Suomenlinna

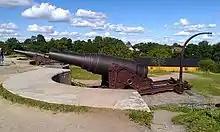
Naval guns of Suomenlinna

After taking over the fortress, the Russians started an extensive building program, mostly extra barracks, and extended the dockyard and reinforced the fortification lines. The long period of peace following the transfer of power was shattered by the Crimean War of 1853–56. The French–British–Ottoman alliance decided to engage Russia on two fronts and sent an Anglo-French fleet to the Baltic Sea. For two summers during the Åland War the fleet shelled the towns and fortifications along the Finnish coast. The bombardment of Sveaborg (also known then as "Viapori") by the forces of Richard Saunders Dundas and Charles Pénaud on 9–10 August 1855 lasted 47 hours and the fortress was badly damaged, but they were unable to knock out the Russian guns. After the bombardment, the Anglo-French fleet sent no troops ashore and instead set sail for Kronstadt.